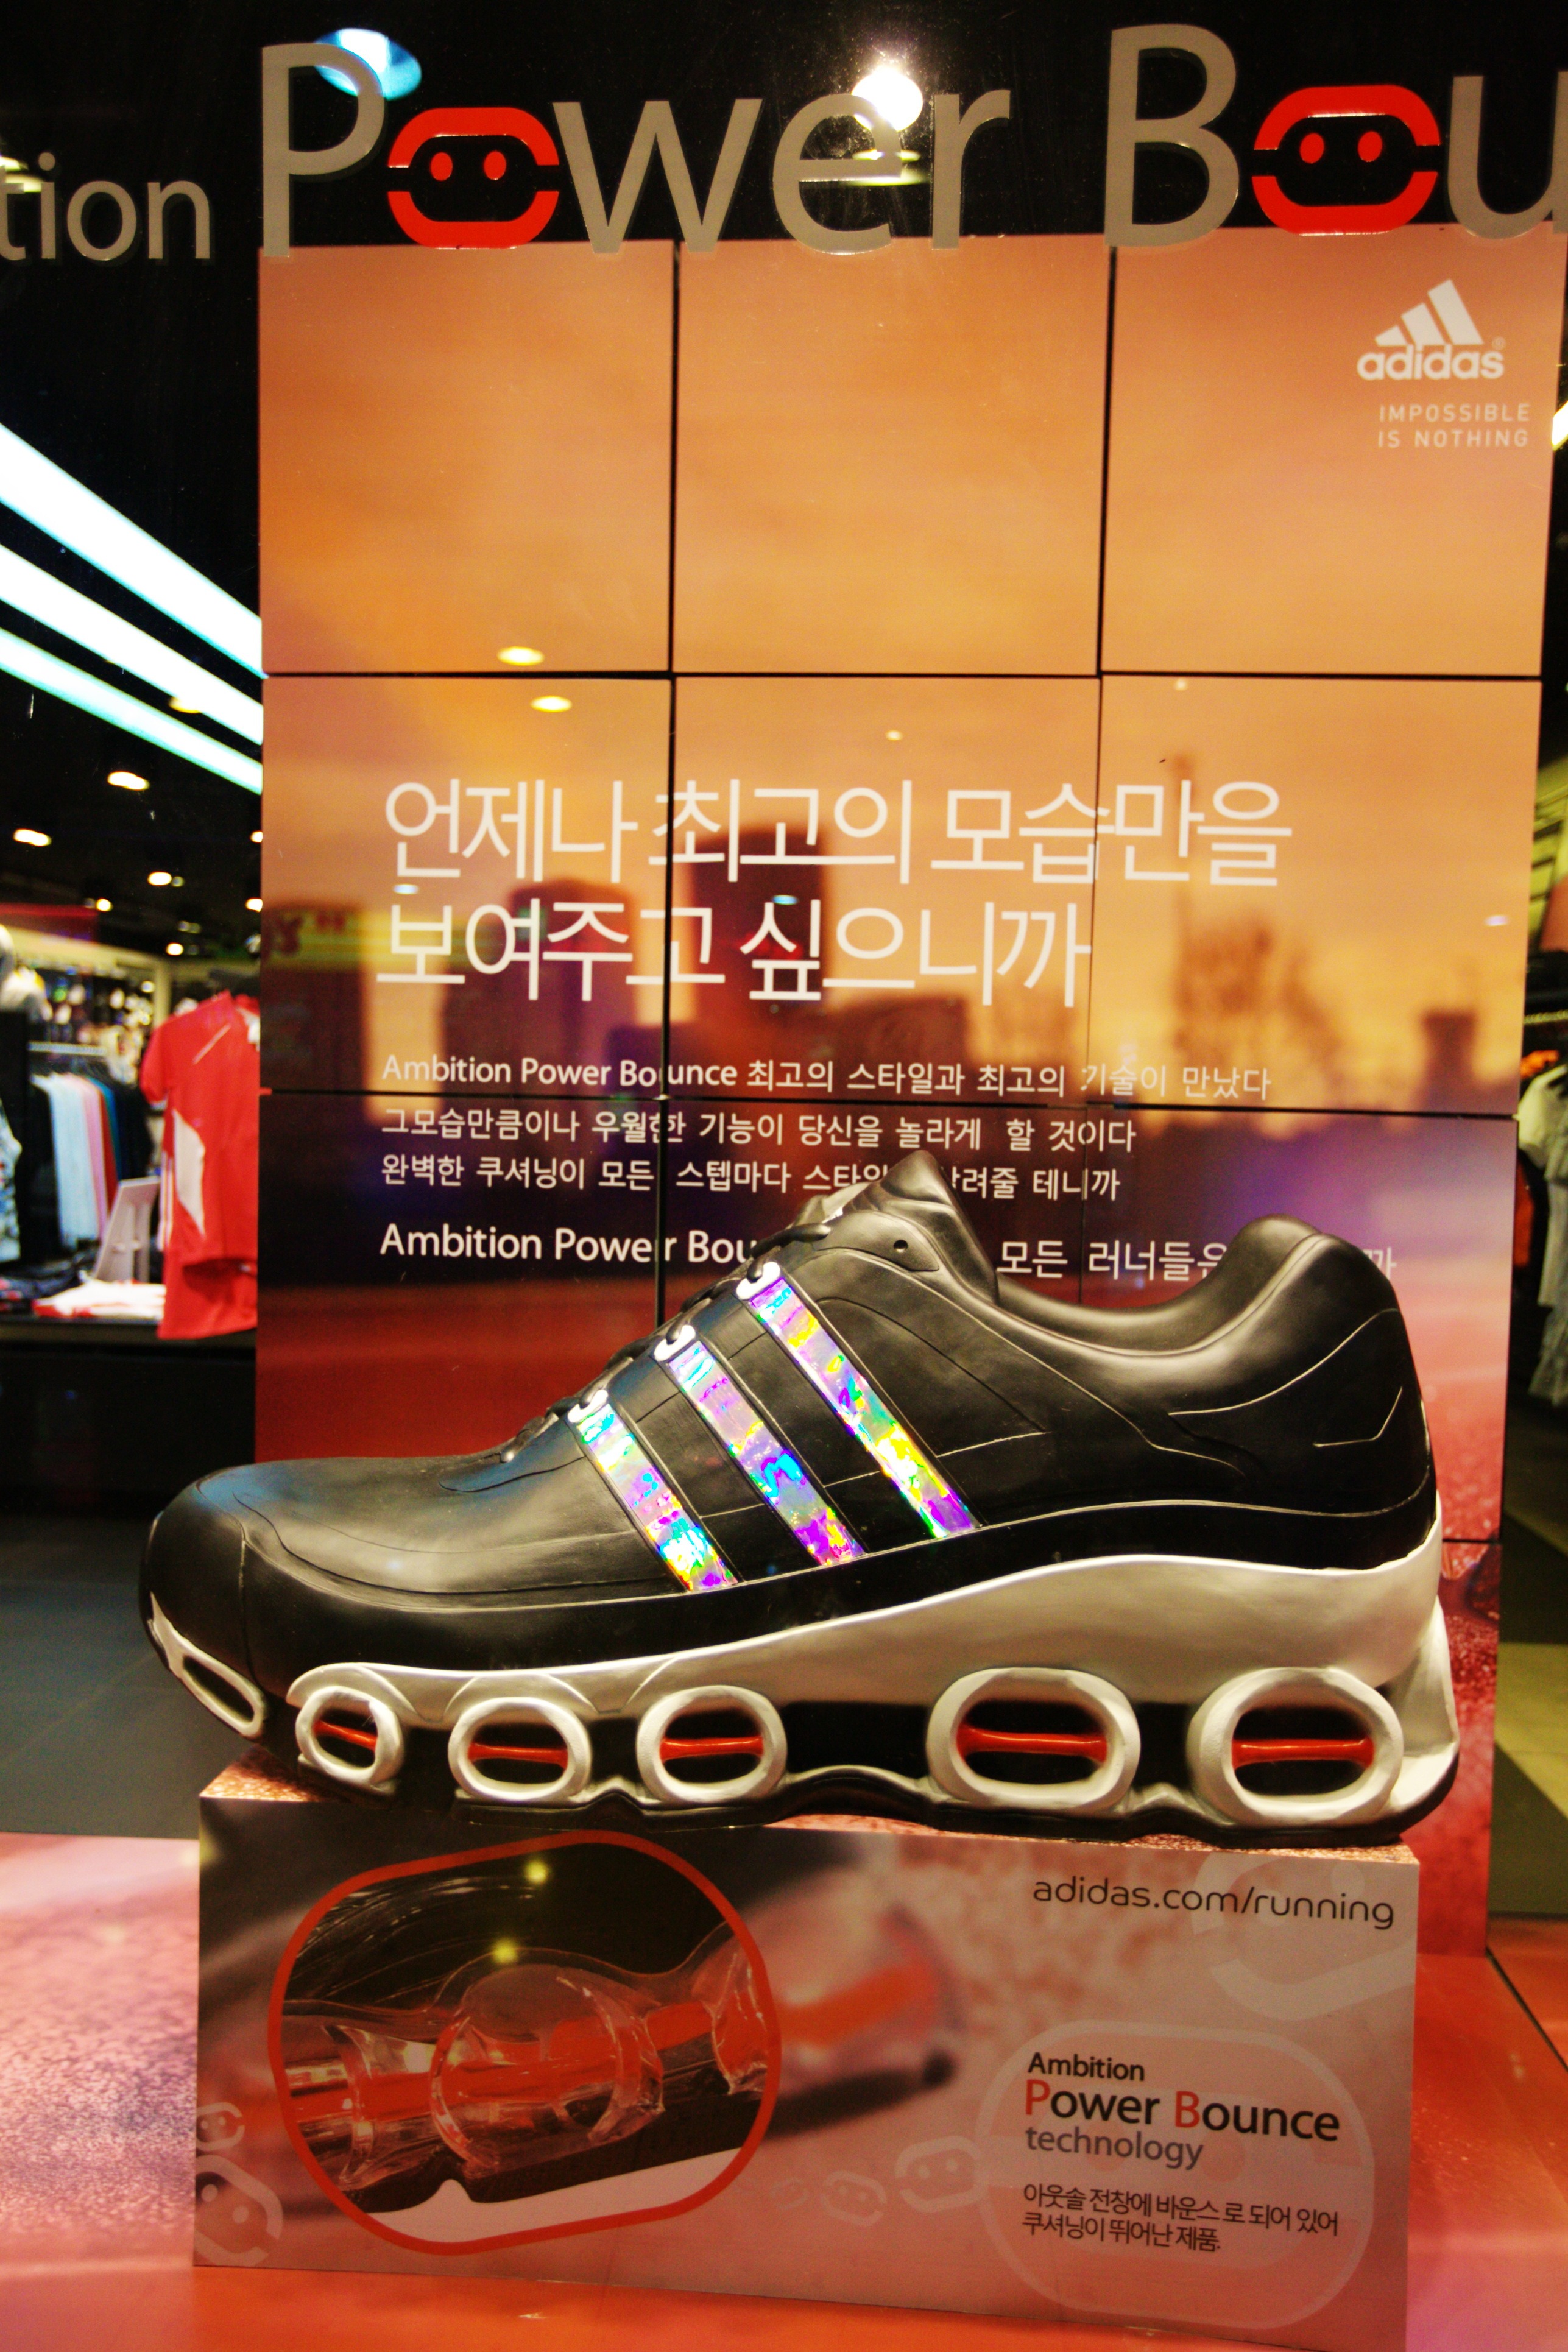
shoe, advertising, black, brand, shoes, design, seoul, sense, show windows